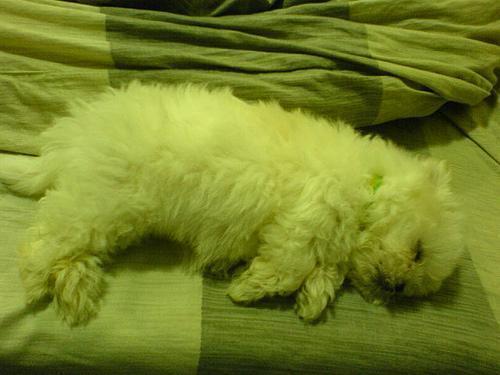
Maltese_dog